Minaret (novel)

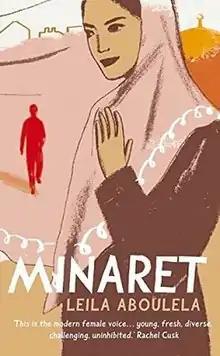
First edition (publ. Bloomsbury)

Minaret is the second novel from the Sudanese author Leila Aboulela. Published in 2005, "Minaret" follows the journey of Najwa, a young woman forced to flee her home in Sudan in the face of the Second Sudanese Civil War. After her father's execution, she and her family are forced to flee to London and leave behind the life of affluence and comfort that she once knew. As she loses everything, she manages to find herself again through her faith.